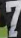
Number: 7